Des Tüfels Segi

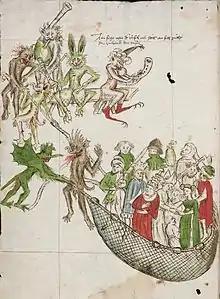
Title illustration of the Donaueschingen codex (Codex Donaueschingen 113, dated 1441, now at Baden State Library).

Des Tüfels Segi ("des tuiffels segin" "The Devil's Net", conventional Standard German title "Des Teufels Netz") is an Alemannic German satirical didactic poem of the early 15th century, most likely written during the years 1414–1420.